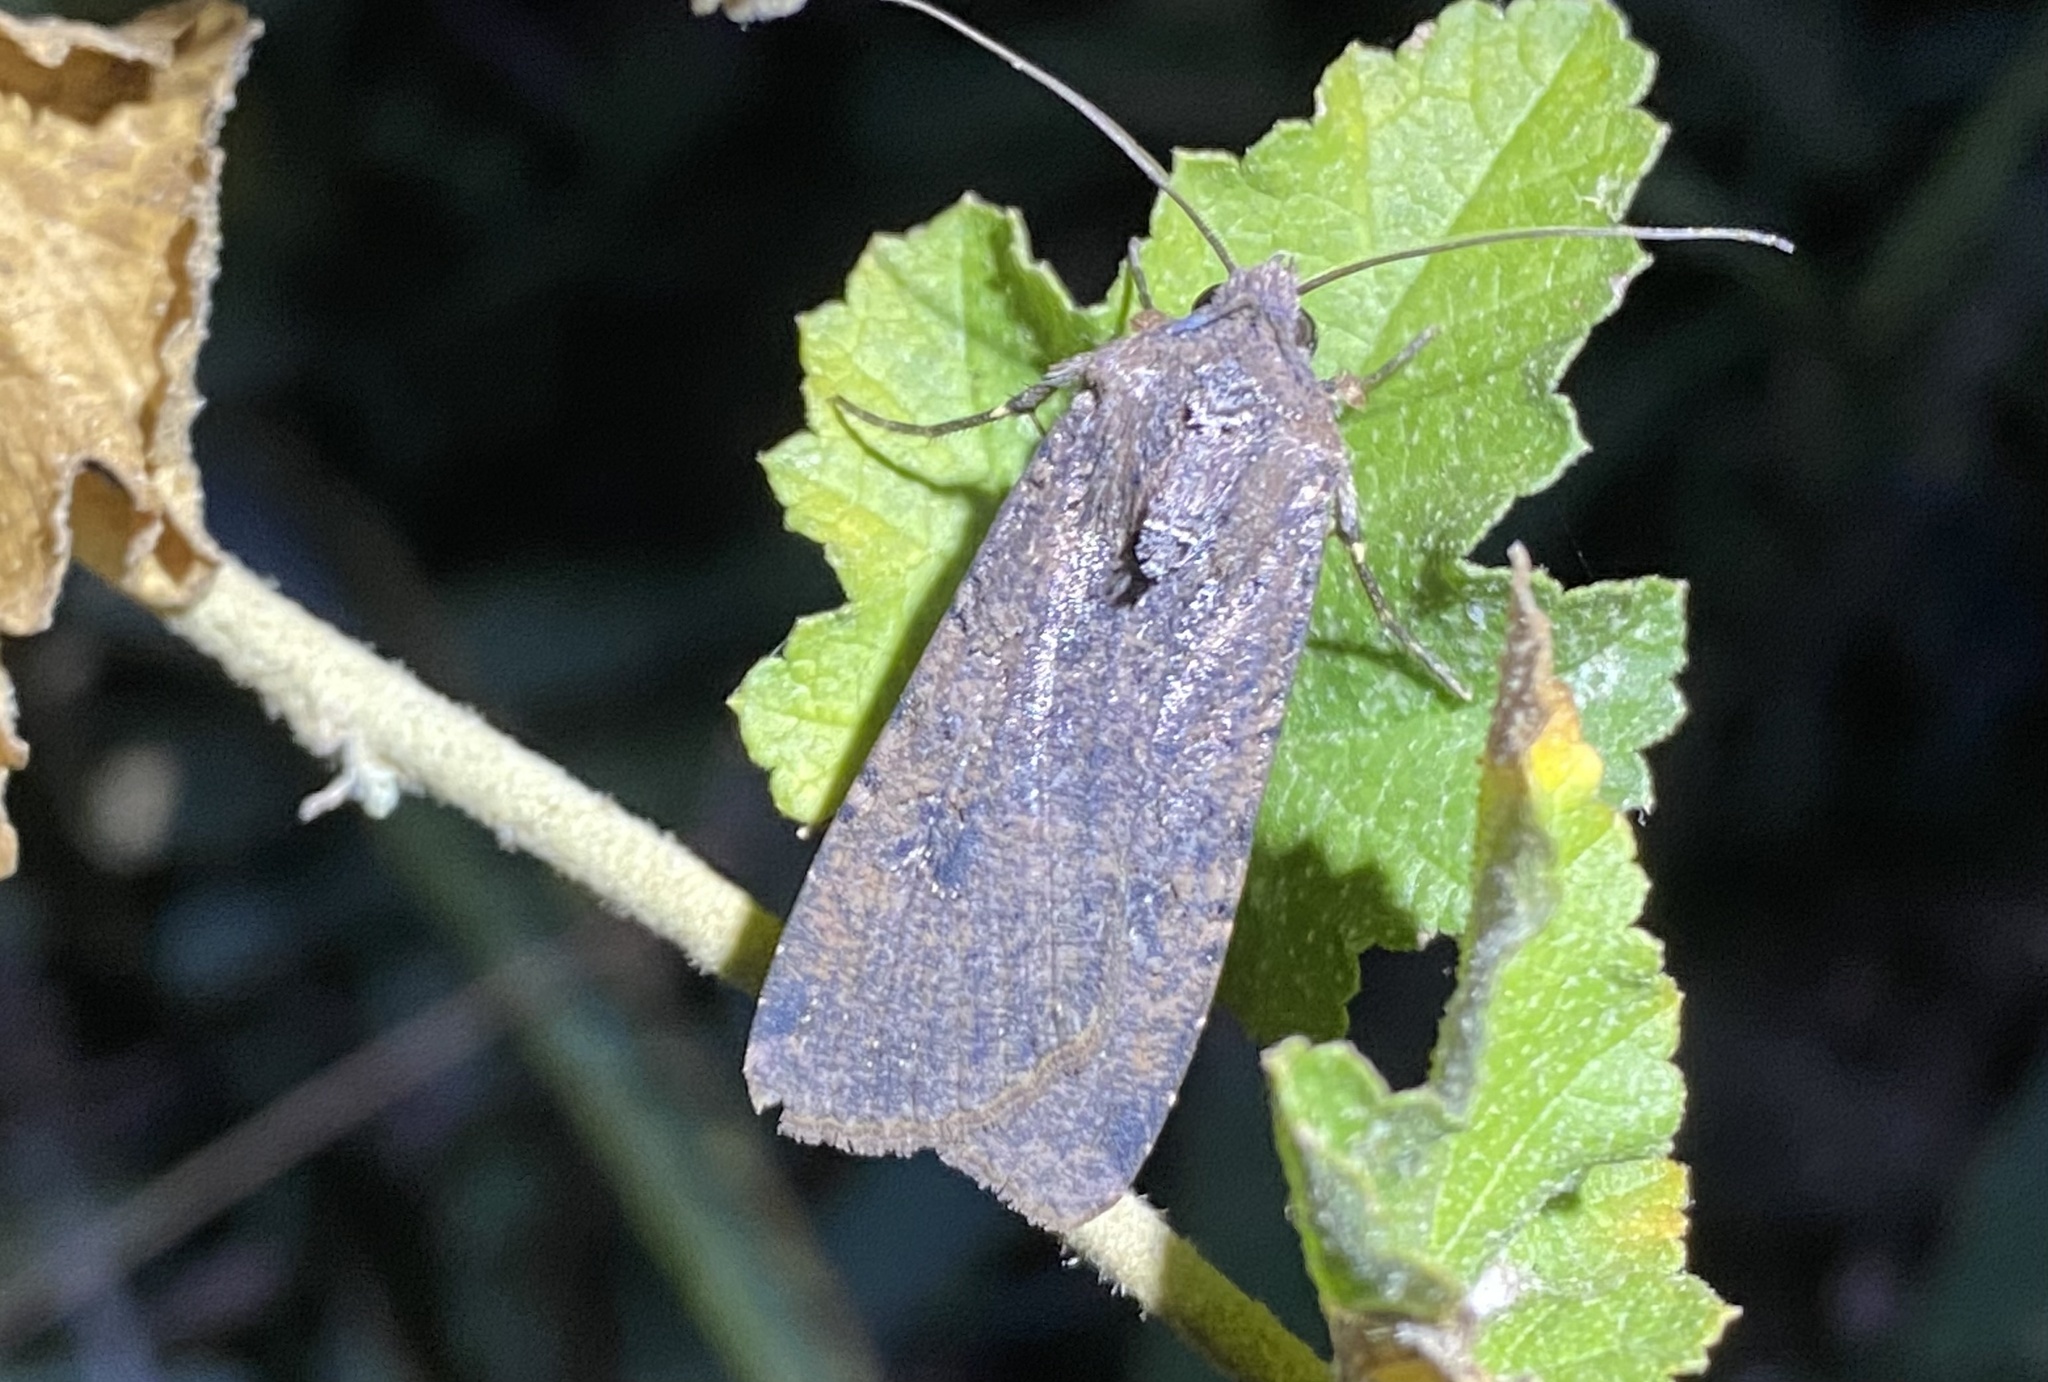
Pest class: cutworms